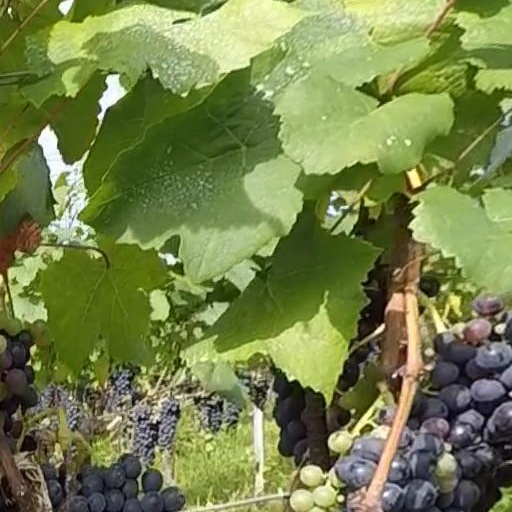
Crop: grape